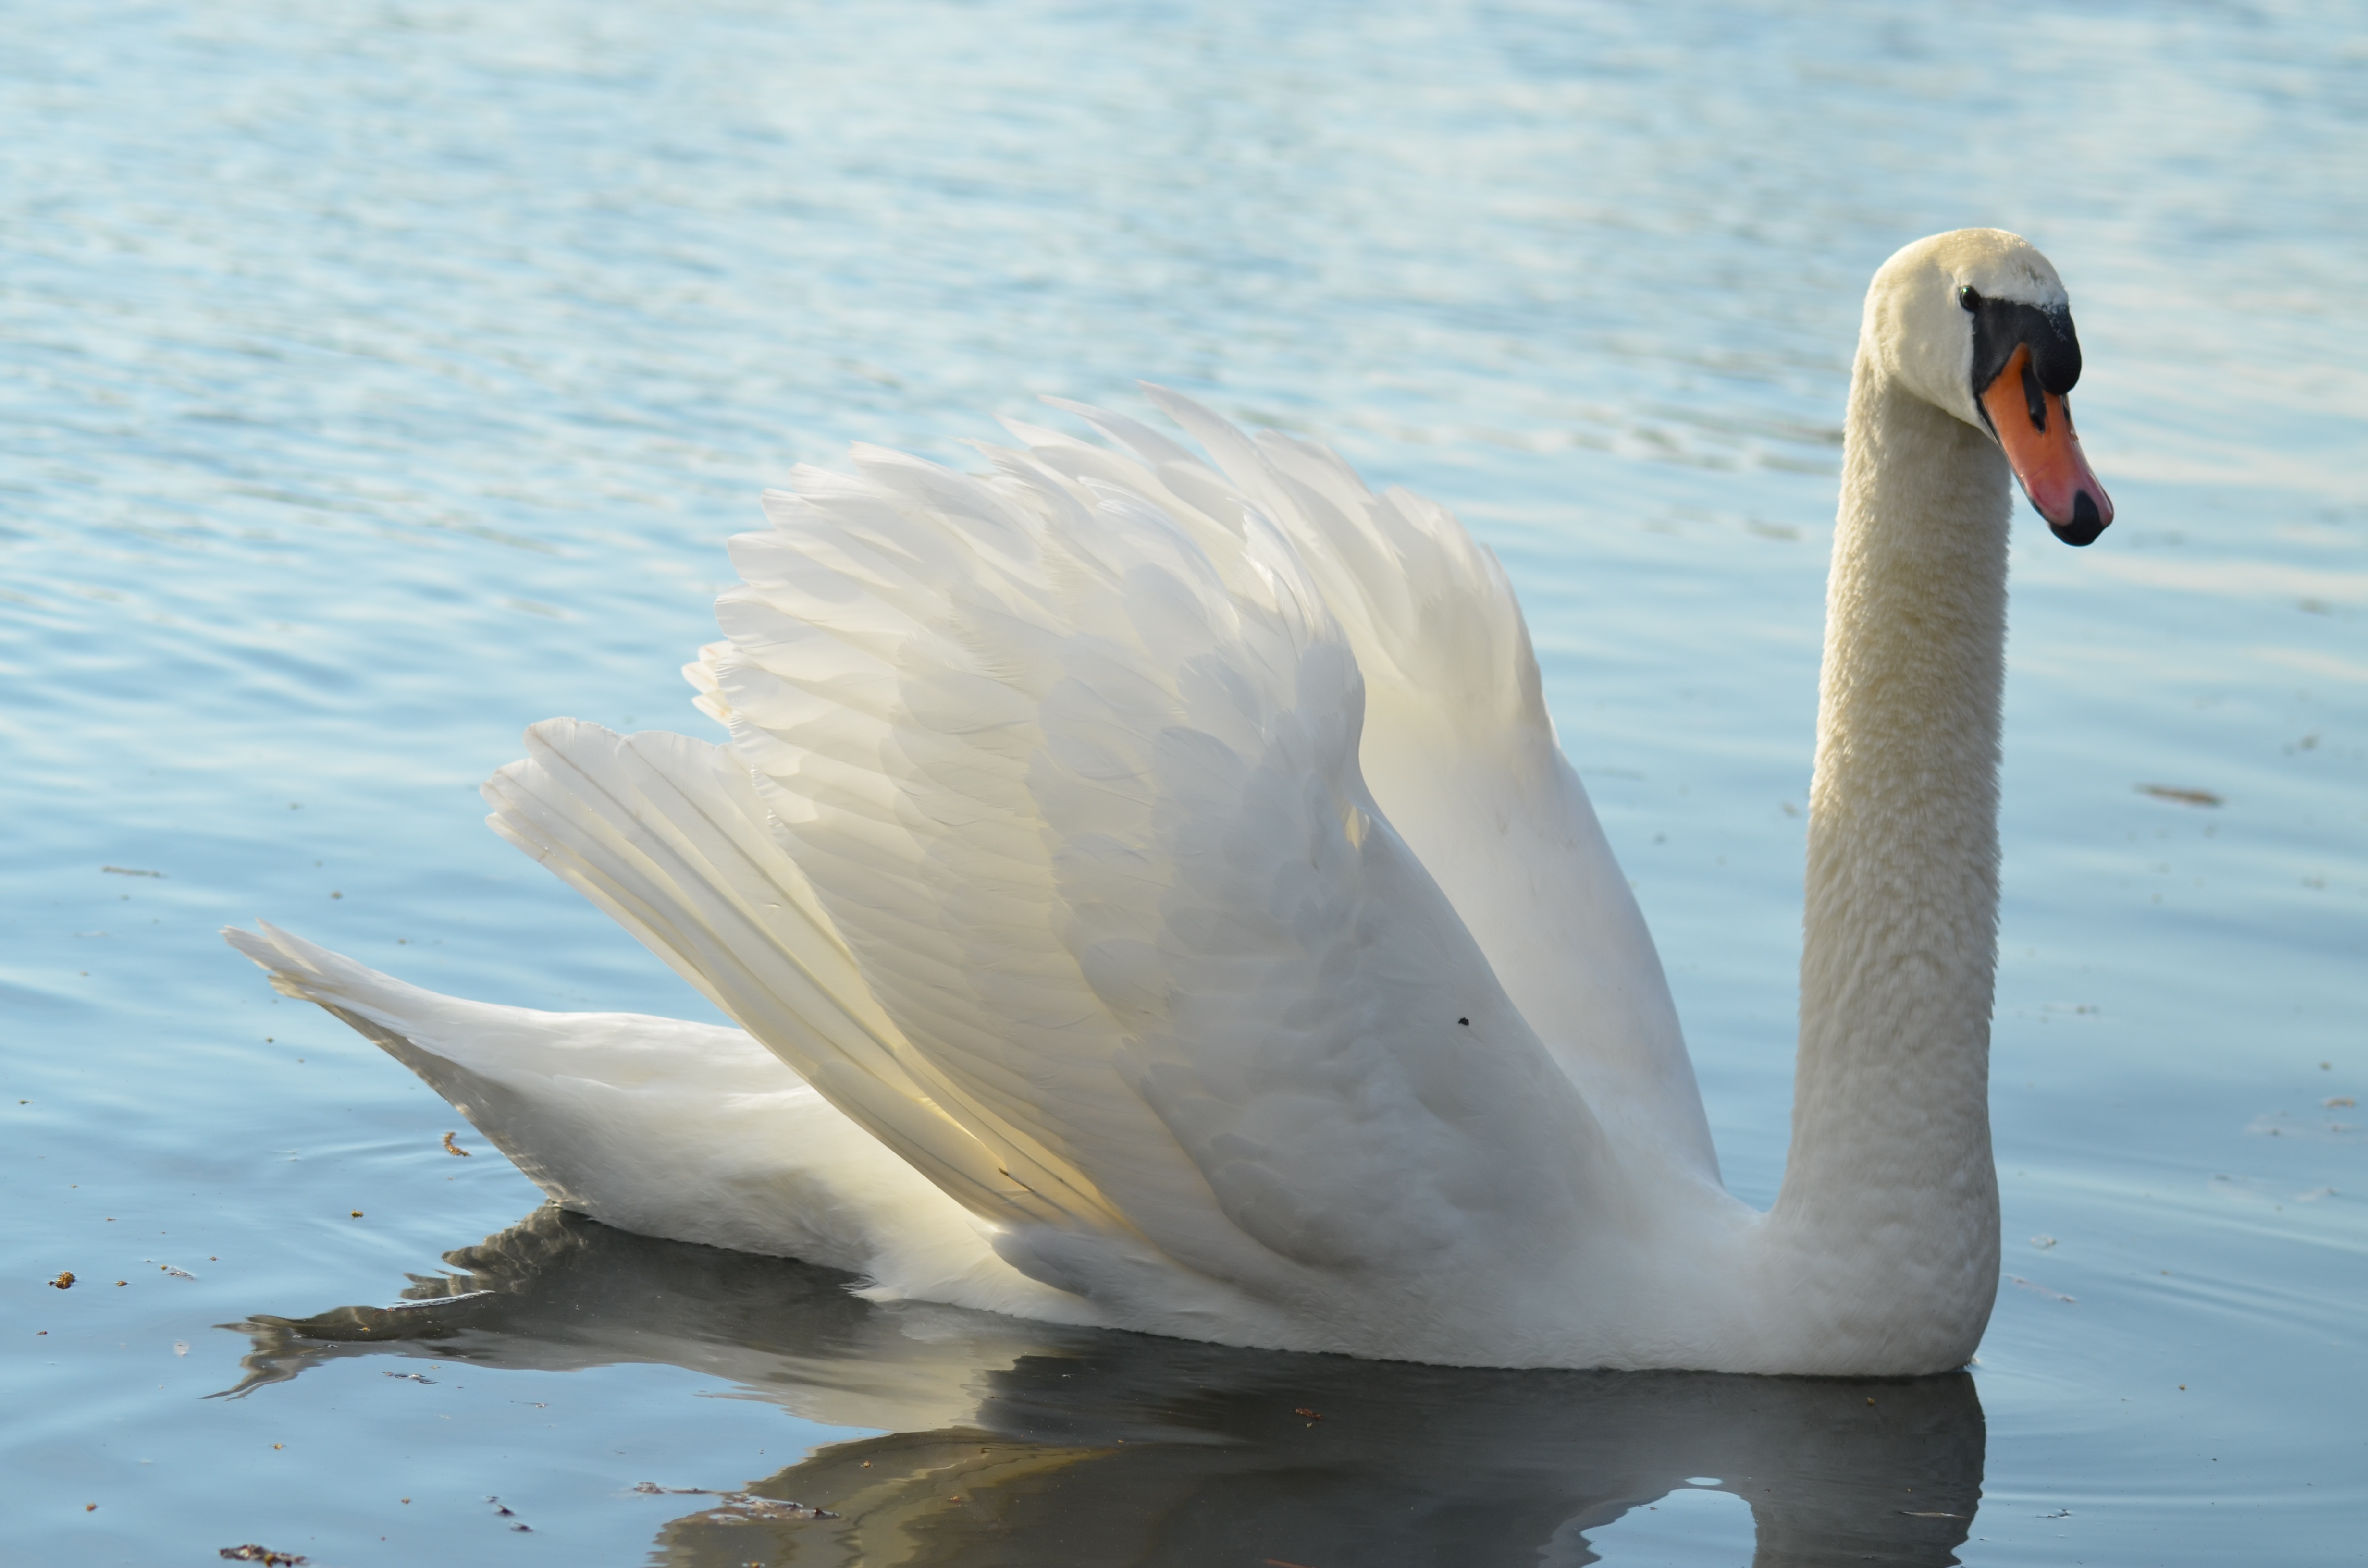
water, nature, bird, wing, white, lake, animal, pond, reflection, beak, fauna, majestic, swan, duck, feathers, animals, vertebrate, waterfowl, water bird, ducks geese and swans